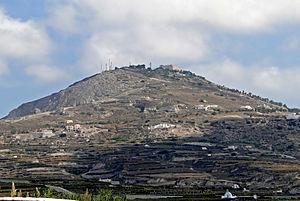
Mont Profitis Ilias, Santorin, Grèce
L’archipel de Santorin est un ensemble d'îles volcaniques situé en mer Égée, dans les Cyclades, à 186 kilomètres au sud-est de la Grèce continentale. Il est constitué de cinq îles dont la plus grande est Santorin, aussi appelée Théra ou Thíra. Ainsi, le nom de Santorin, Théra ou Thíra peut désigner, selon le contexte, soit l'île principale, soit l'ensemble de l'archipel constitué de cette dernière et de ses dépendances.